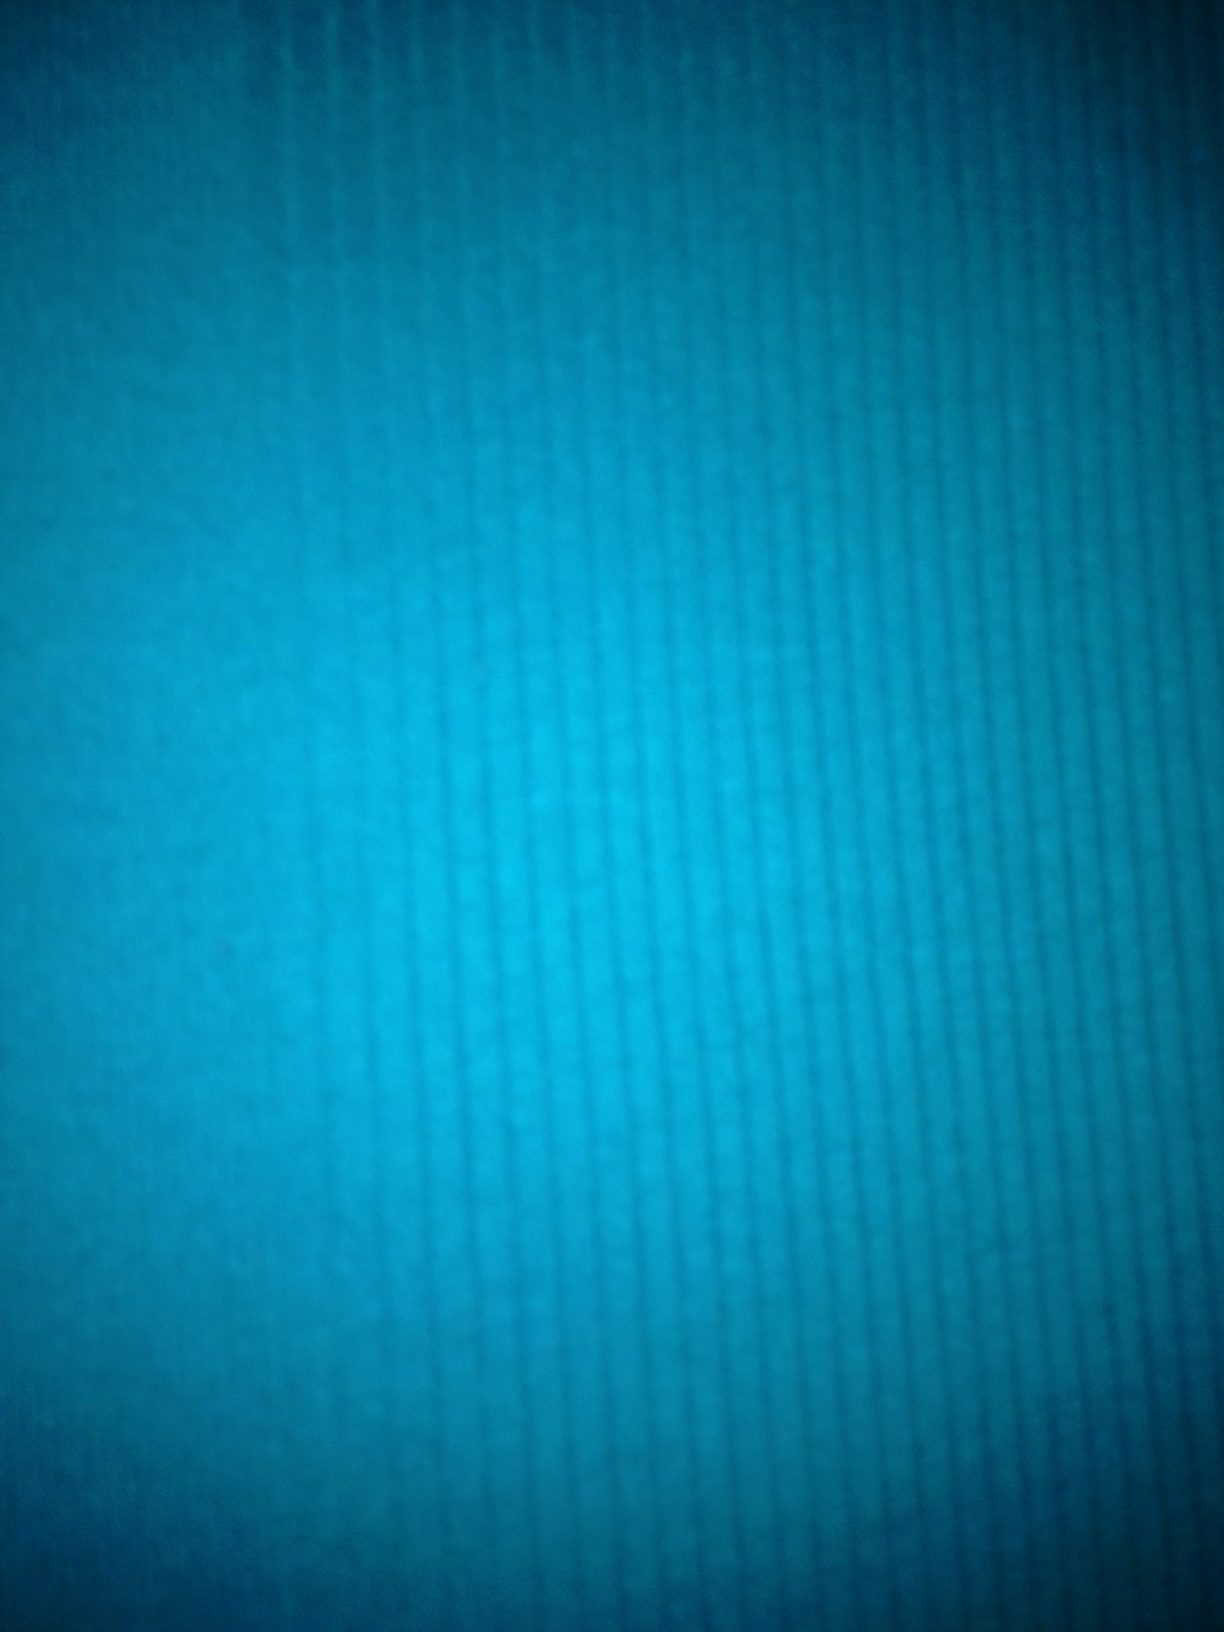Question: What color is this?
Answer: blue